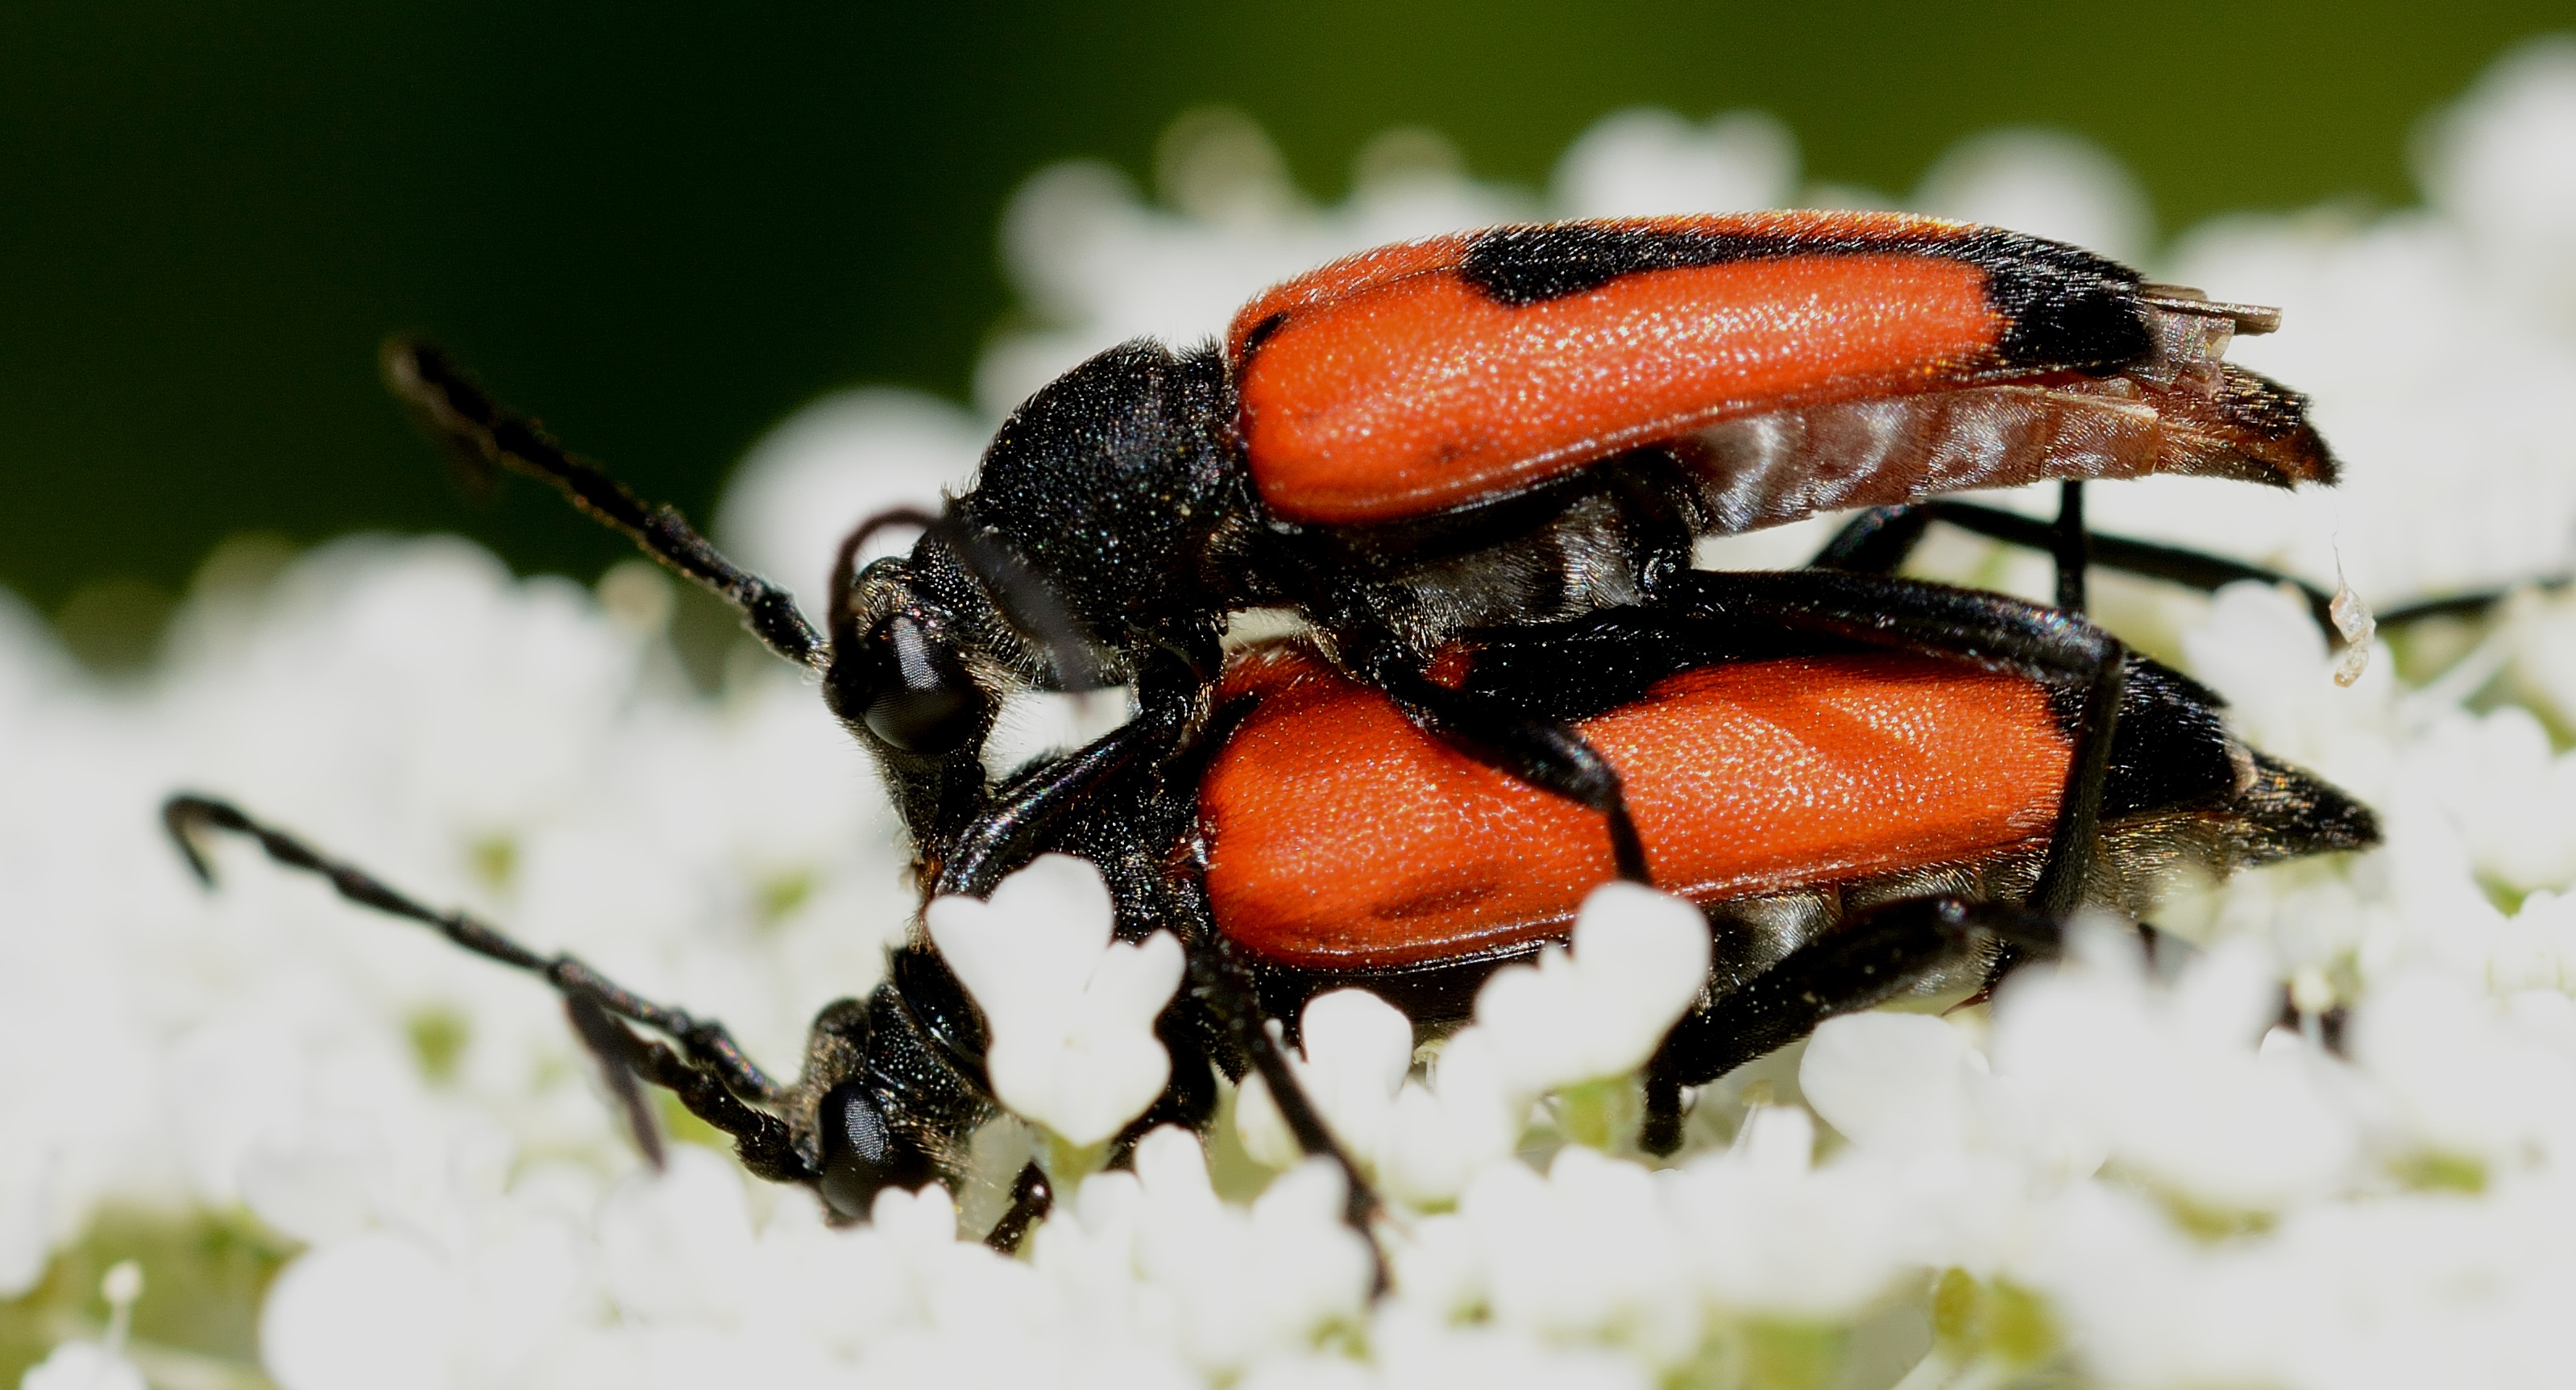
photography, flower, insect, macro, fauna, invertebrate, close up, insects, pest, beetle, macro photography, arthropod, beetles, leaf beetle, stictoleptura, cordigera, membrane winged insect, scarabs